General Santos

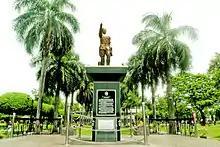
Statue of General Paulino Santos for whom the city is named

Organized under the National Land Settlement Administration (NLSA) of the Commonwealth Government headed by President Manuel L. Quezon, General Paulino Santos led the relocation of 62 Christian settlers from Luzon to the shores of Sarangani Bay aboard the steam ship “Basilan” of the "Compañía Marítima" on February 27, 1939. The 62 pioneers, mostly agricultural and trade graduates, were the first large batch of settlers to land in the area with the mission to industriously cultivate the region. After this first influx of pioneers, more Christians from Visayas and Luzon subsequently migrated into the area, gradually driving some of the Blaan residents to the hills and mountains, where they have lost their livelihood and somewhat displaced Maguindanaon living in the area.